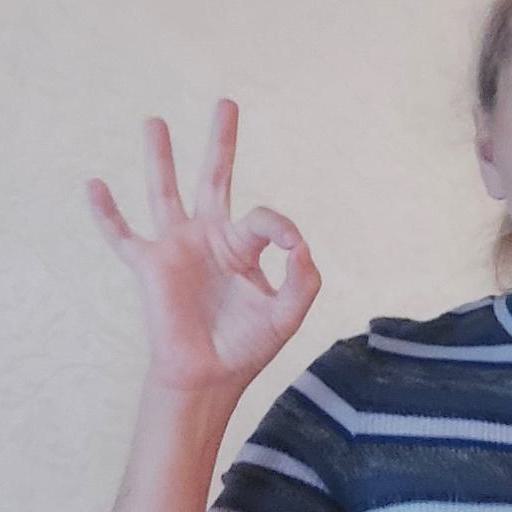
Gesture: ok